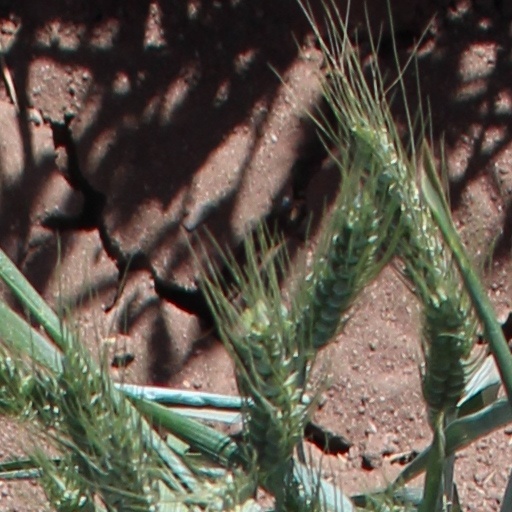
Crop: wheat